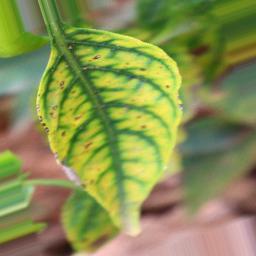
Label: nutritional